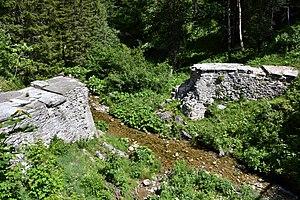
Les vestiges de l'ancien barrage-écluse de la Joux Verte, datant du XVIIe siècle, situé sur l'Eau Froide, rivière qui sépare les communes de Villeneuve (à gauche) et de Corbeyrier (à droite), dans le canton de Vaud, en Suisse.
Le barrage-écluse de la Joux-Verte est un ancien barrage-voûte construit en 1695, et qui s'est effondré en avril 1945, situé sur l'Eau Froide dans les Préalpes vaudoises, entre les communes de Villeneuve et de Corbeyrier, dans le canton de Vaud, en Suisse.